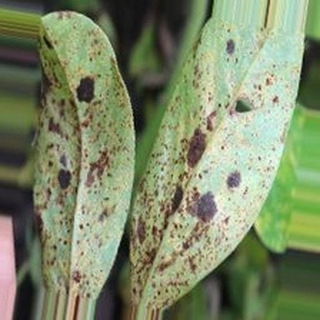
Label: groundnut_rust